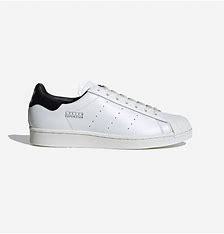
Brand: Adidas
Model: Superstar Pure